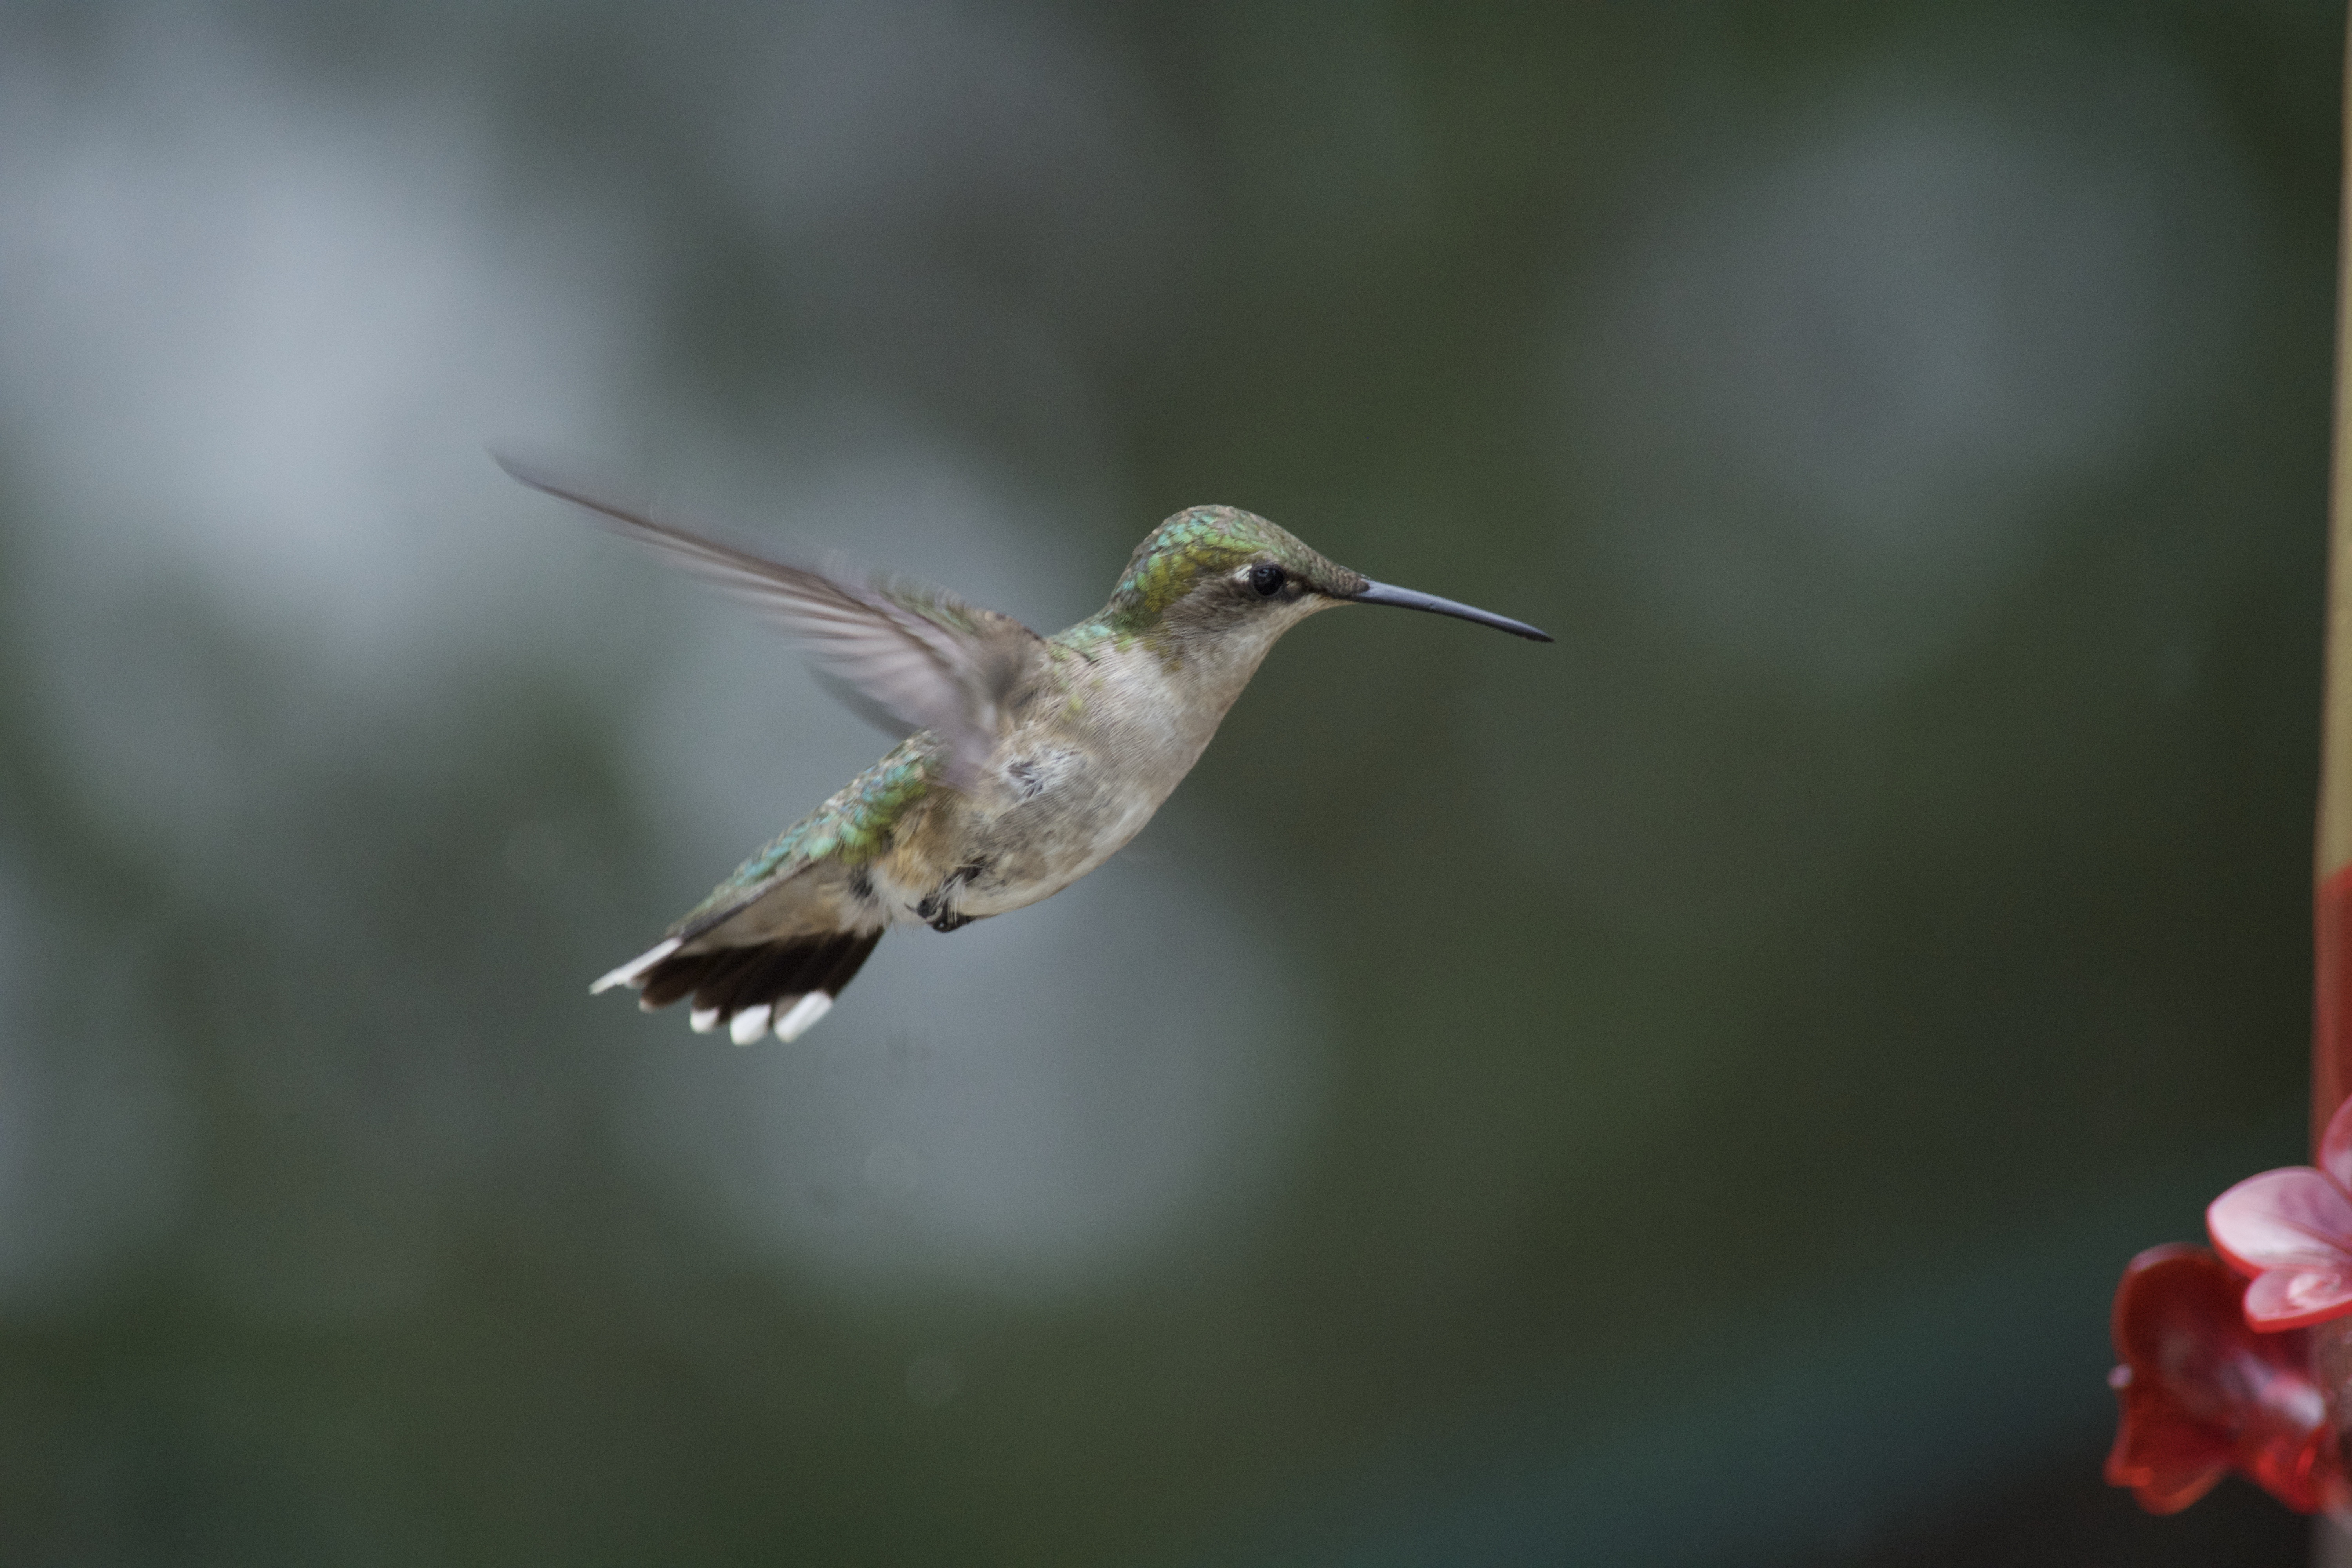
nature, bird, wing, morning, wildlife, beak, hummingbird, flora, fauna, twig, ornithology, cool image, cool photo, coraciiformes, birds flying, pollinator